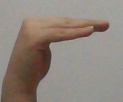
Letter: haa